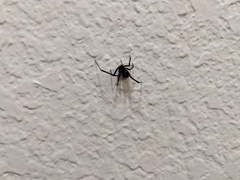
Species: Lactrodectus_hesperus